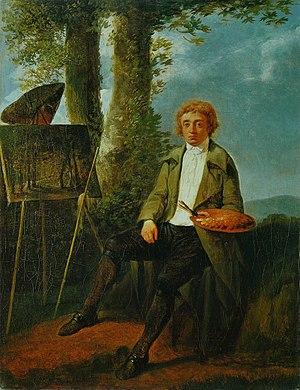
Jacques Henri Sablet, dit Jacques Sablet, ou Sablet le jeune, surnommé par ses contemporains « le Peintre du Soleil », né le 28 janvier 1749 à Morges et mort le 4 avril 1803 à Paris, est un peintre suisse.